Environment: real
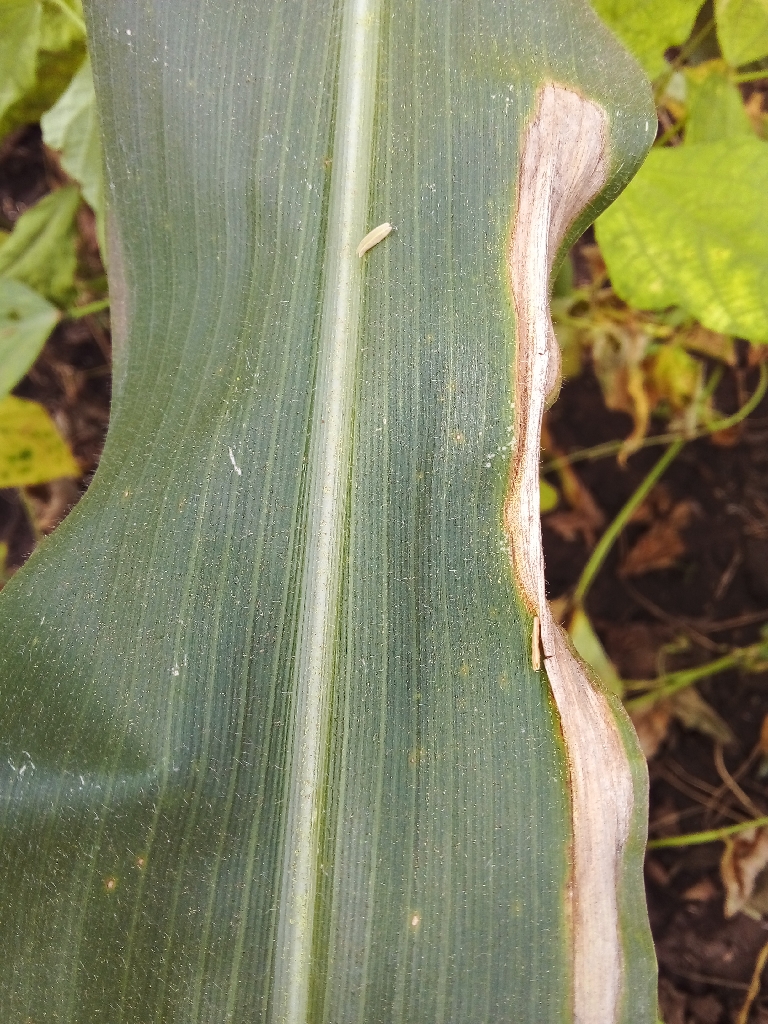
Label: northern_corn_leaf_blight